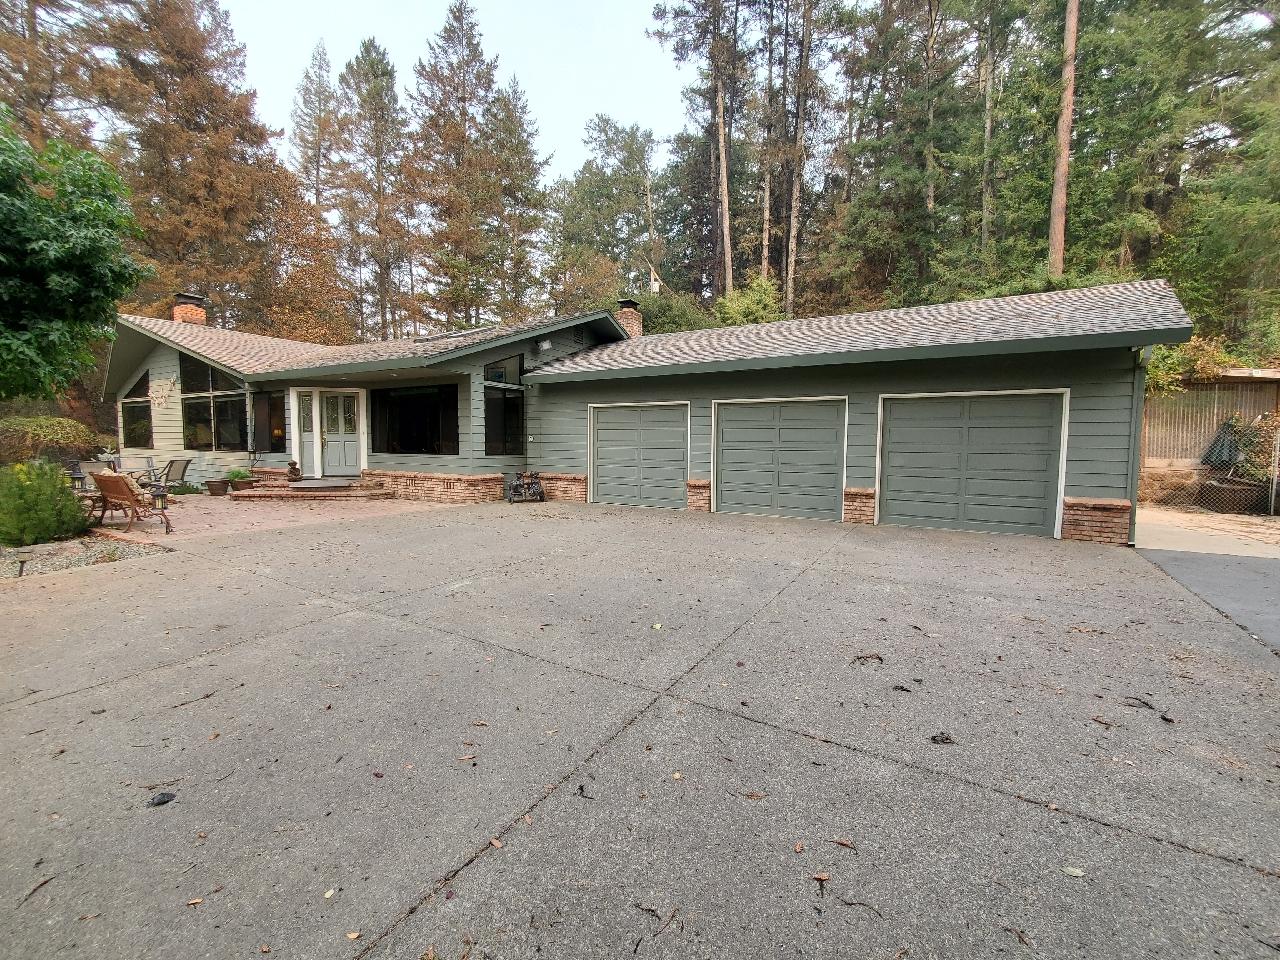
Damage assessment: no_damage